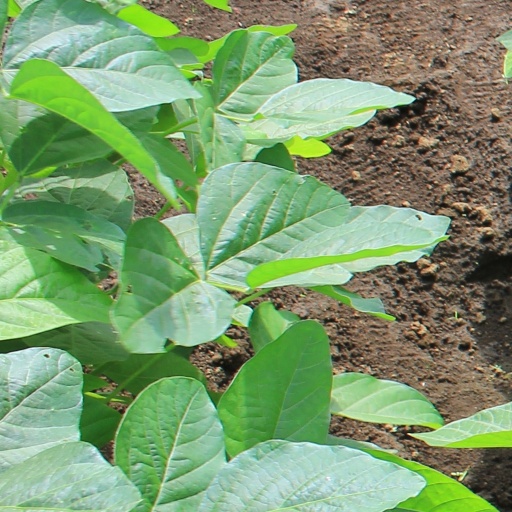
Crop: soybean